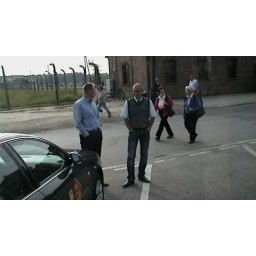
The man in the shirt and tie was the bus driver who took us to Birkenau.